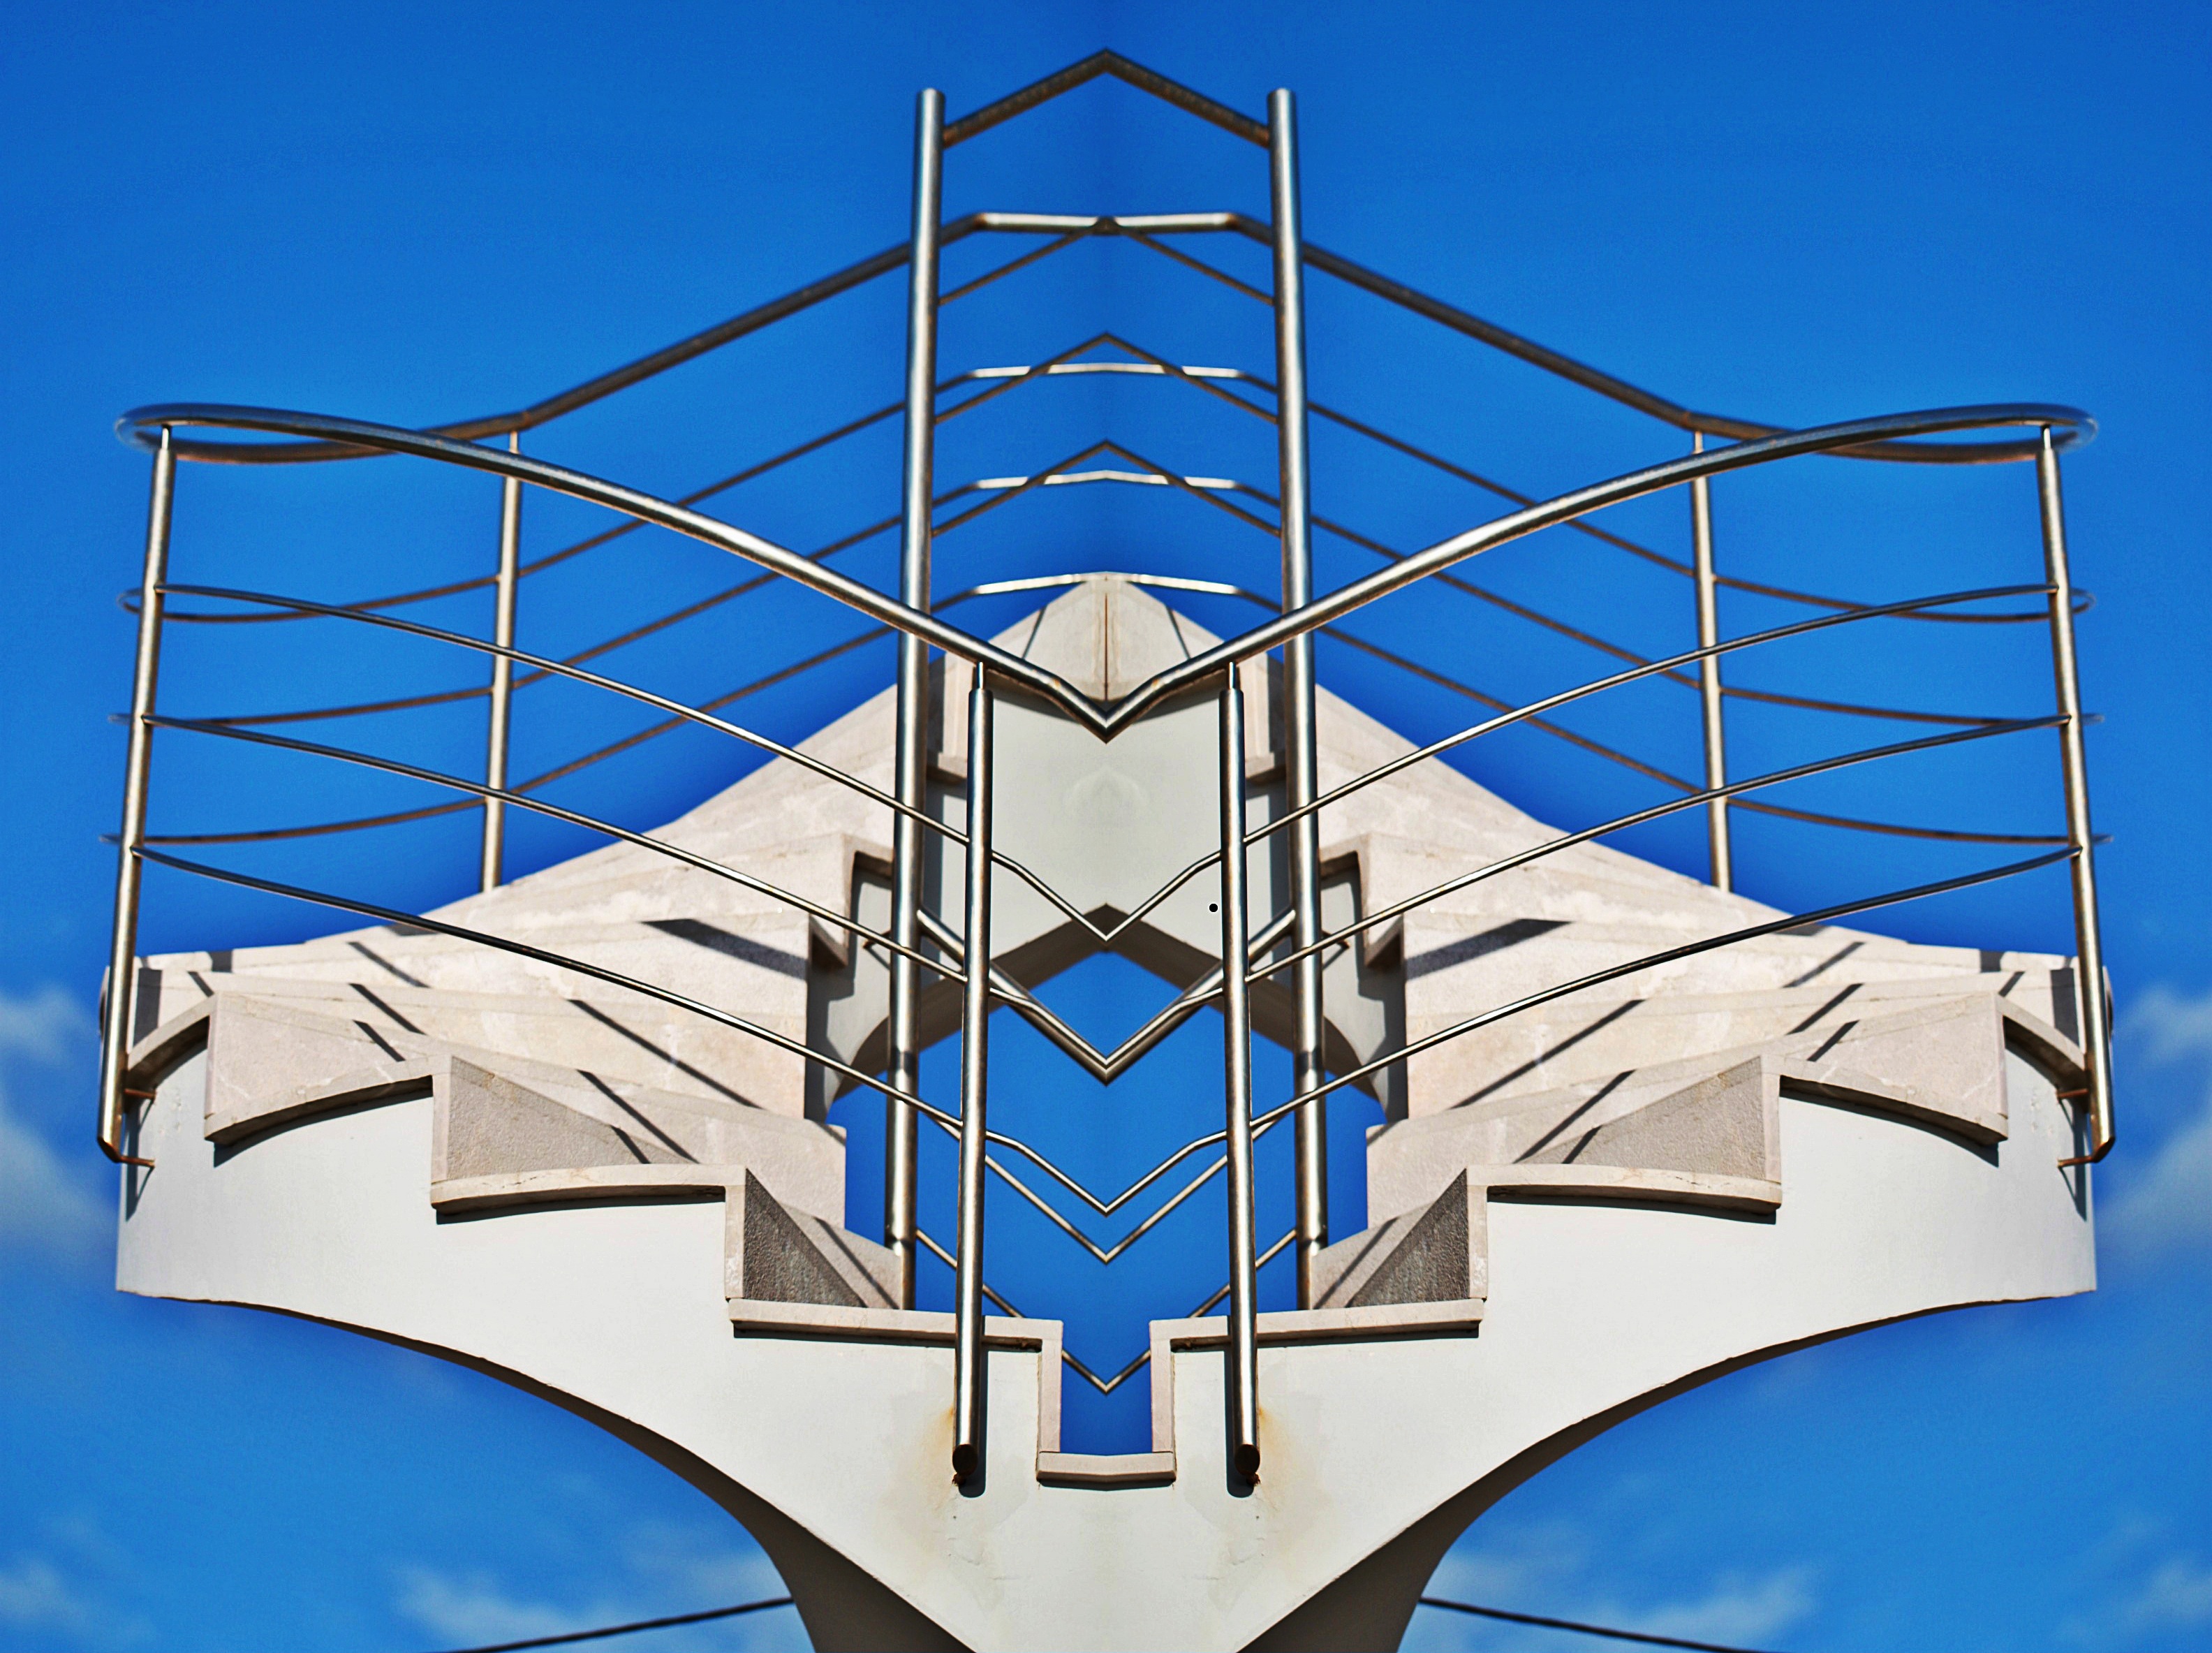
structure, sky, sunlight, railing, line, reflection, tower, slope, mast, metal, facade, blue, object, stadium, spiral staircase, illuminated, stainless steel, blank, sculpture, art, stairs, symmetry, iron, shiny, rise, mirroring, sky blue, steel grid, gradually, metal railings, object art, evenly